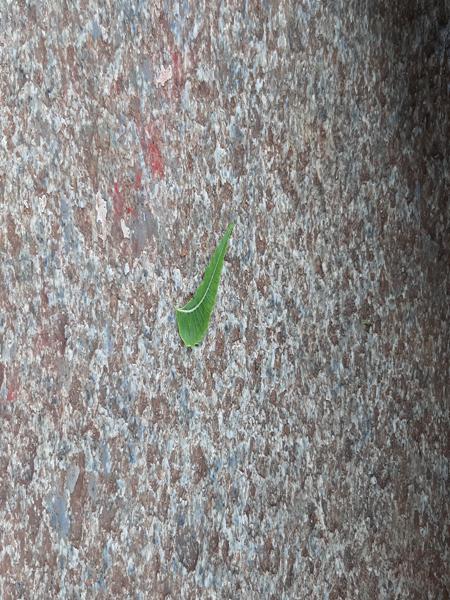
Plant: Neem